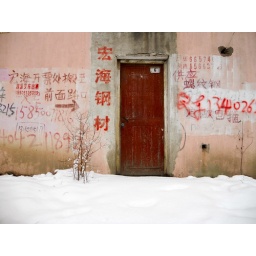
red door in the snow